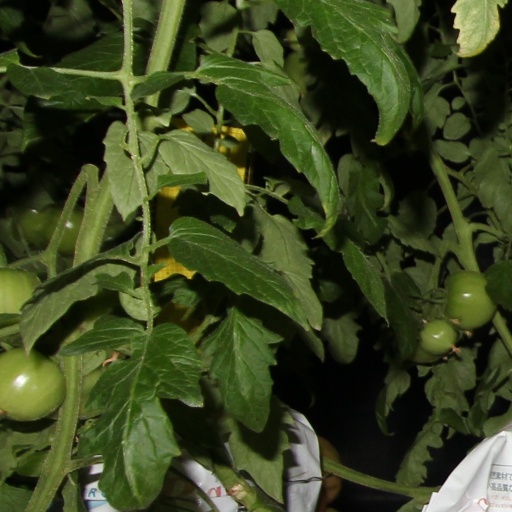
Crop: tomato